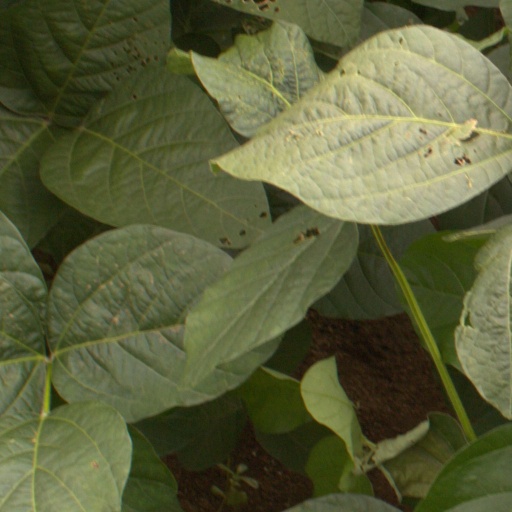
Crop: soybean